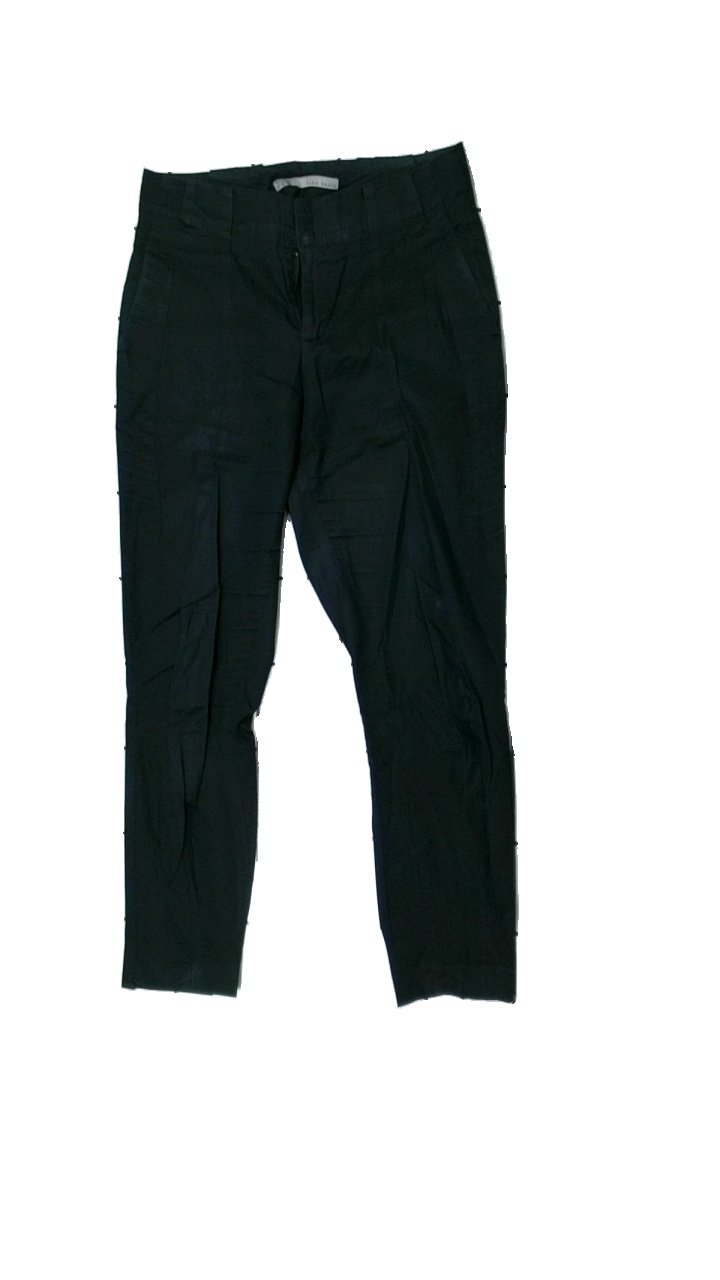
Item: Trousers (Ladies)
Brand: Zara
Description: svarta byxor
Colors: Black
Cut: Regular
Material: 100% bomull
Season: All
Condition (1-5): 3
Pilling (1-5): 3
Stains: Minor
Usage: Reuse
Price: <50